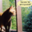
Label: cat